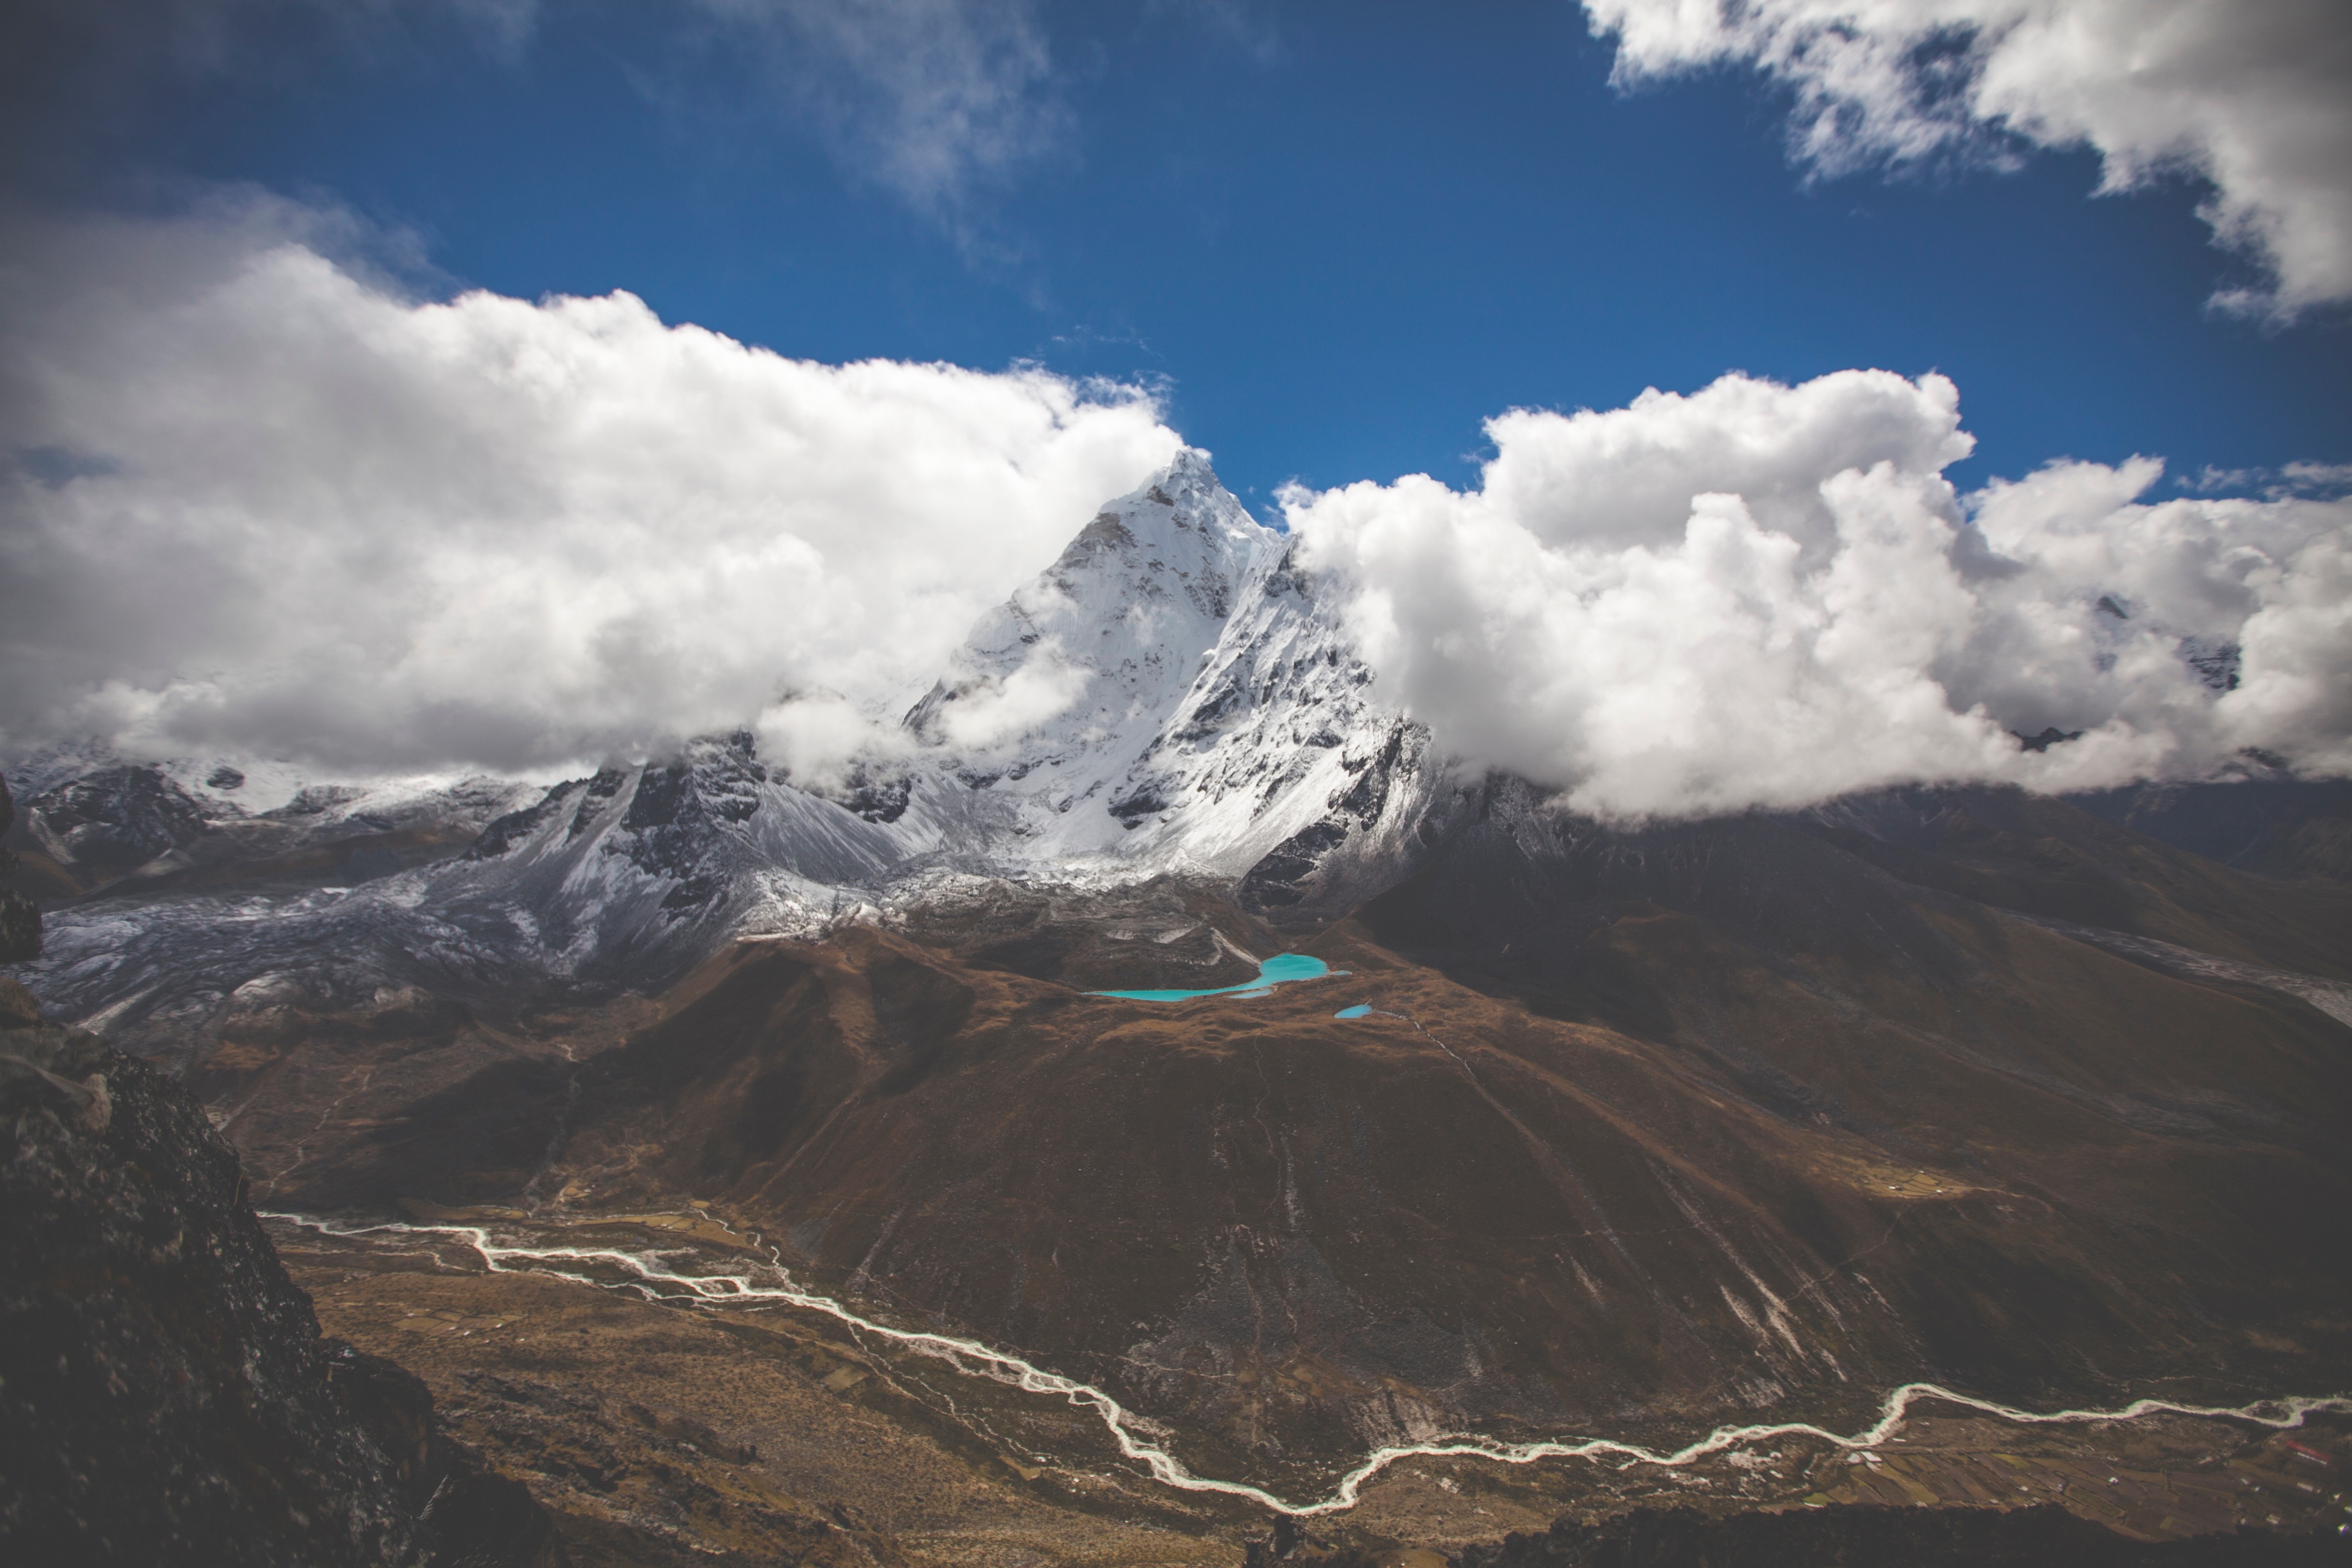
landscape, outdoor, mountain, snow, cloud, sky, peak, mountain range, ridge, summit, alps, plateau, fell, landform, geographical feature, mountainous landforms, geological phenomenon